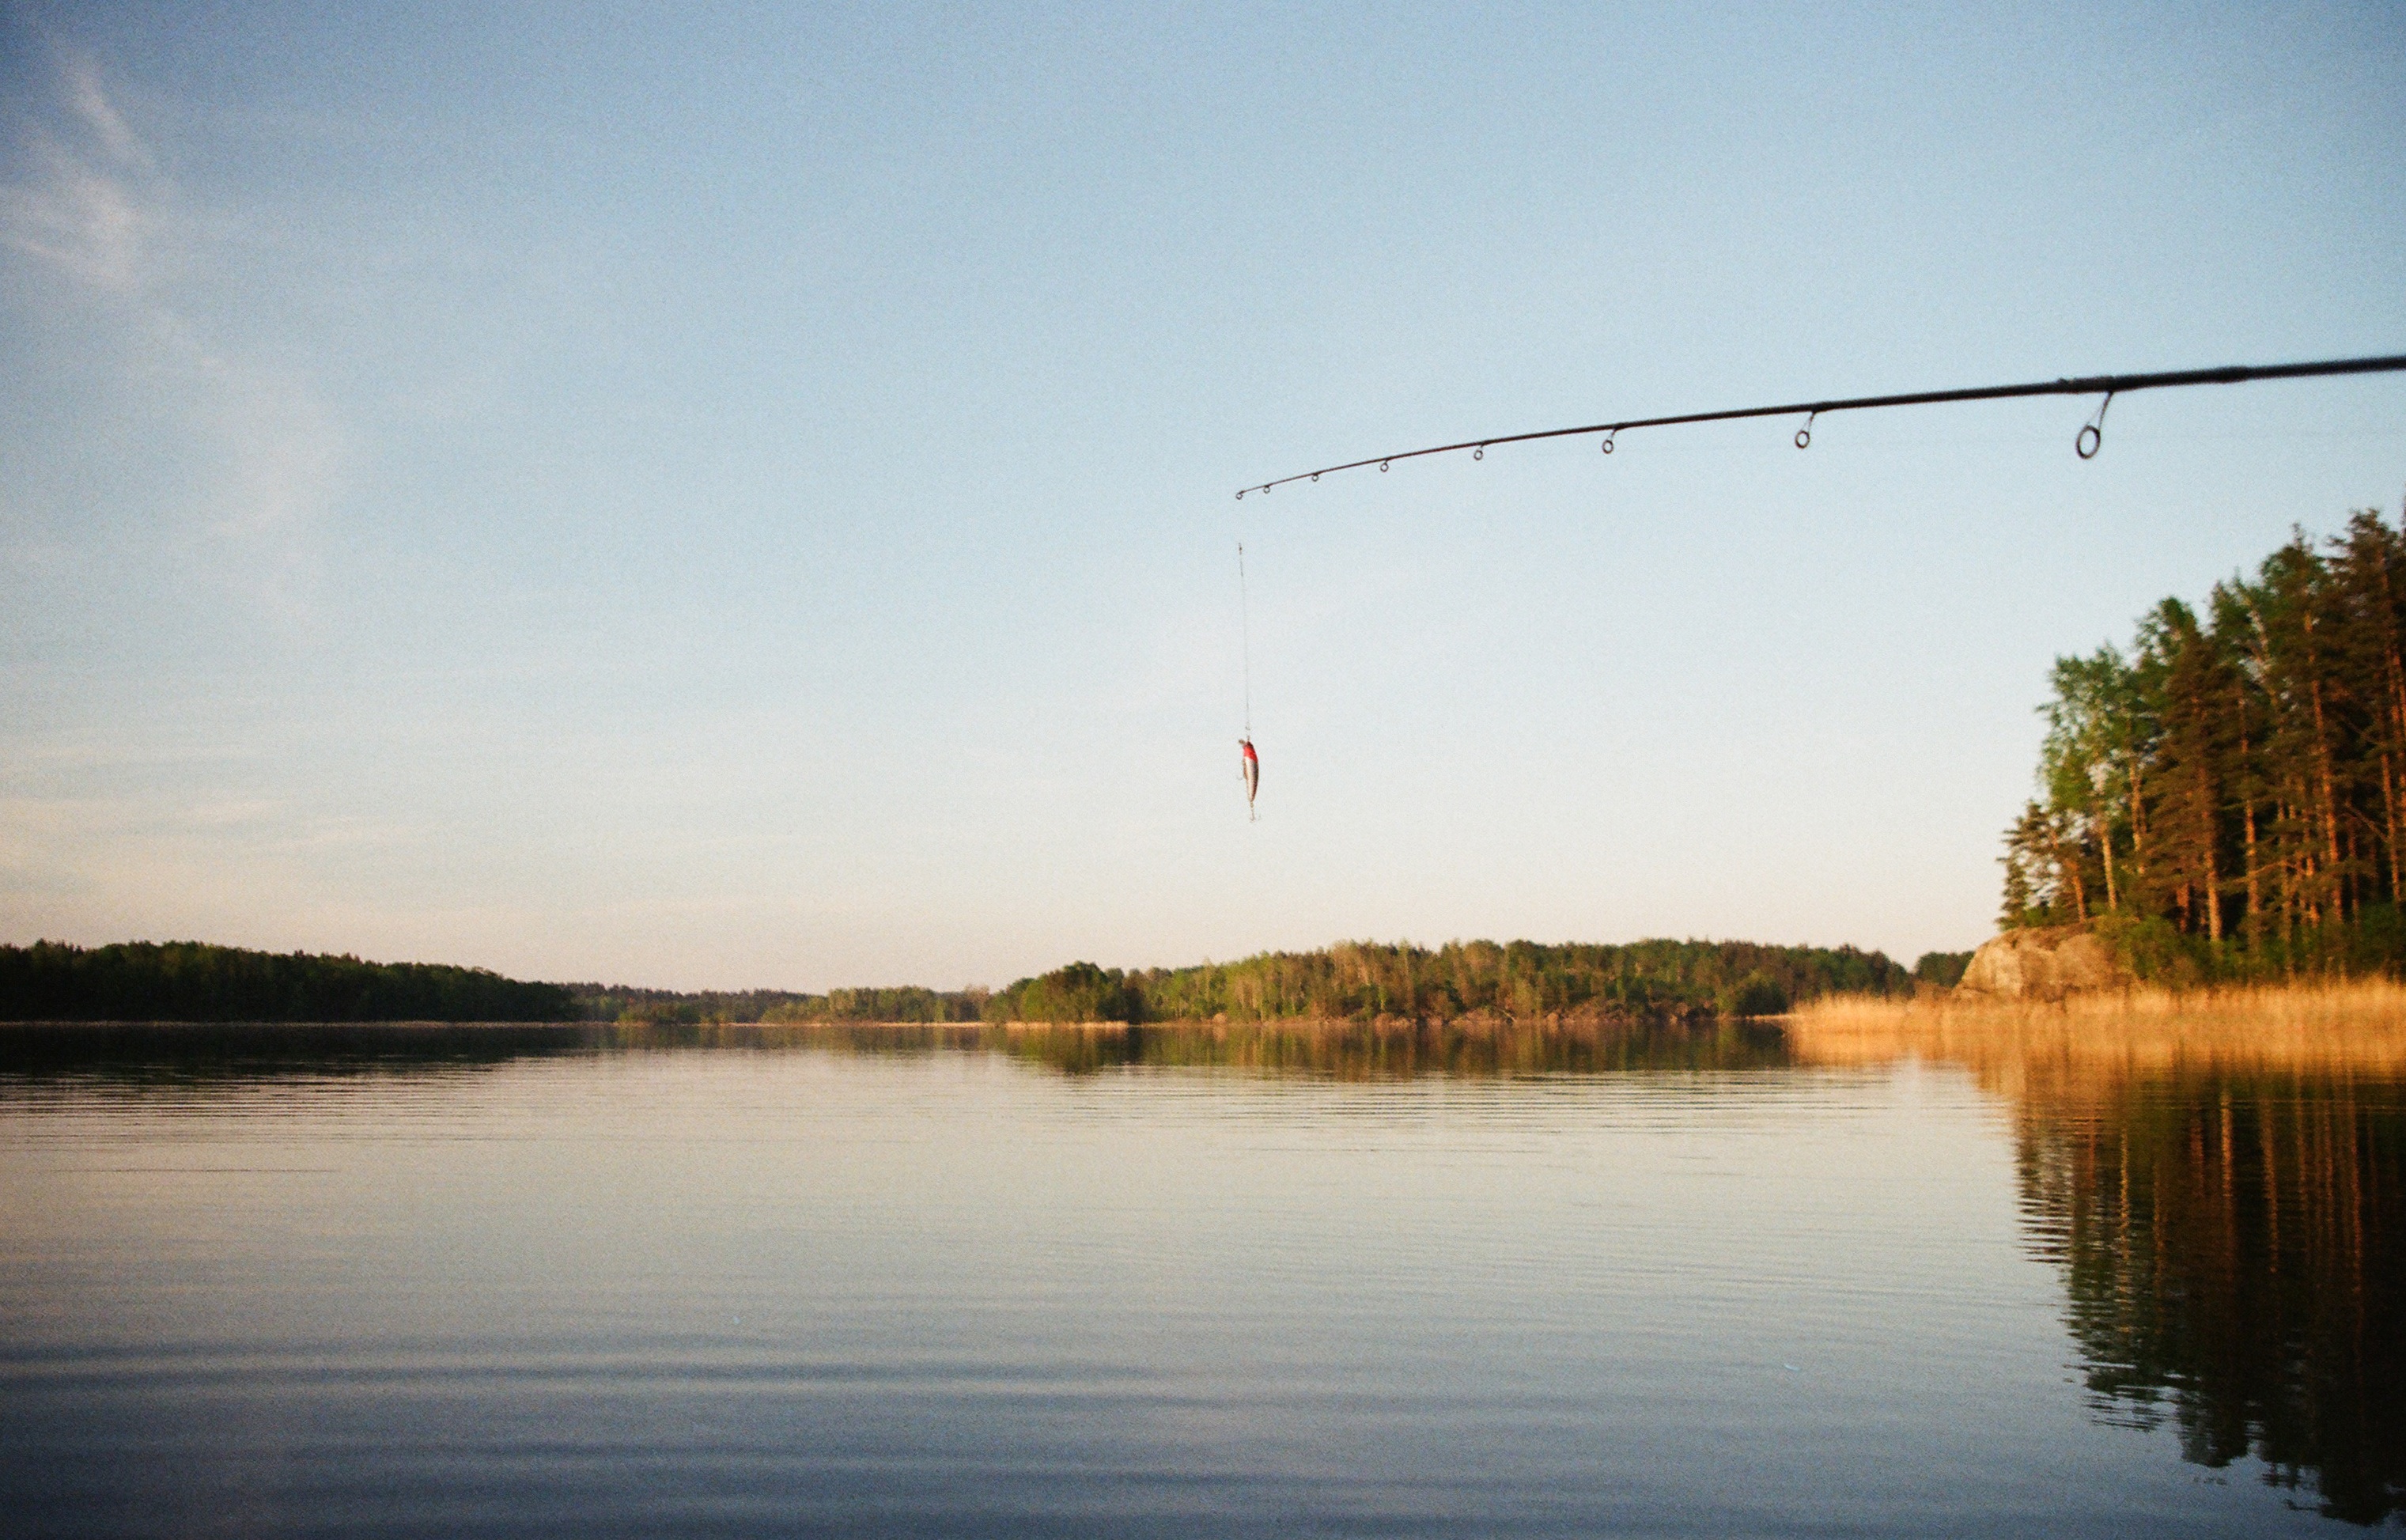
water, nature, morning, lake, river, dusk, evening, reflection, fishing, reservoir, fish, waterway, rod, atmospheric phenomenon